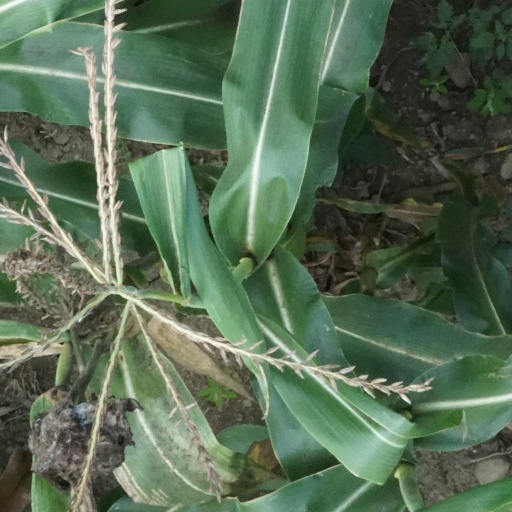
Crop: maize; corn